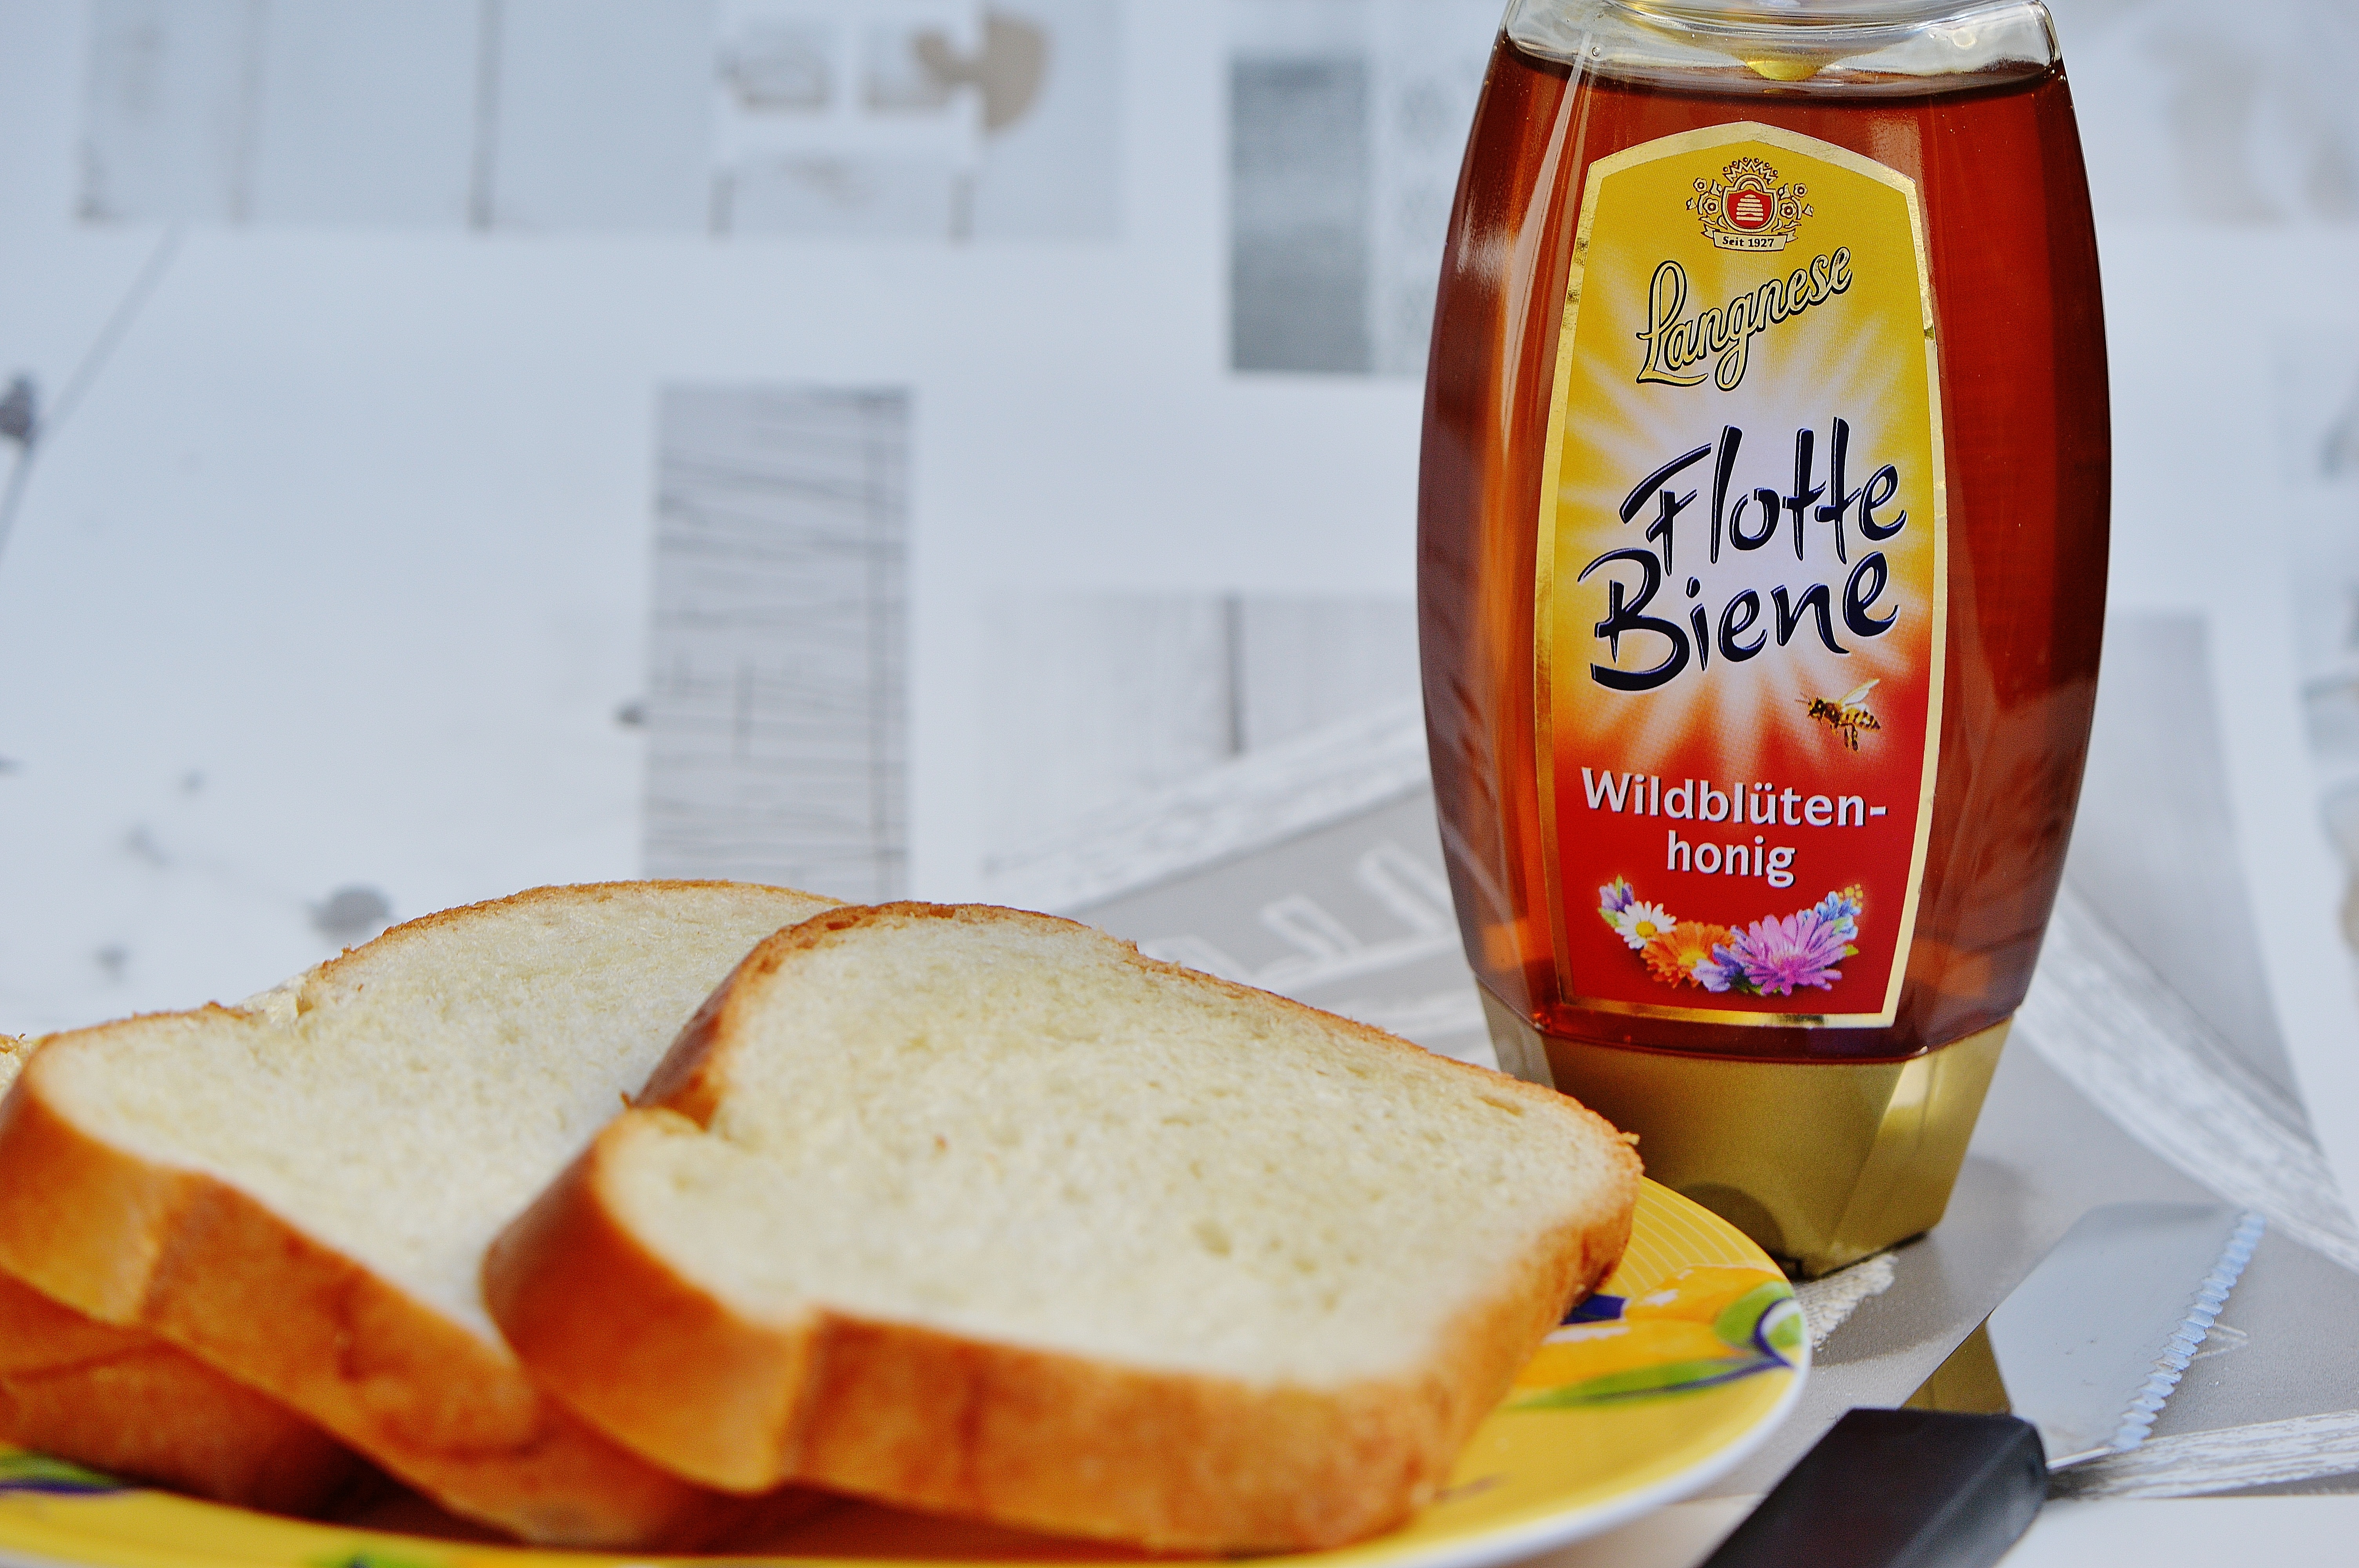
honey, feed, dish, meal, food, produce, breakfast, eat, cuisine, delicious, bread, enjoy, edible, benefit from, have breakfast